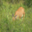
Label: deer